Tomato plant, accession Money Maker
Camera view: tilt-top (135 deg); turntable rotation: 90 degrees
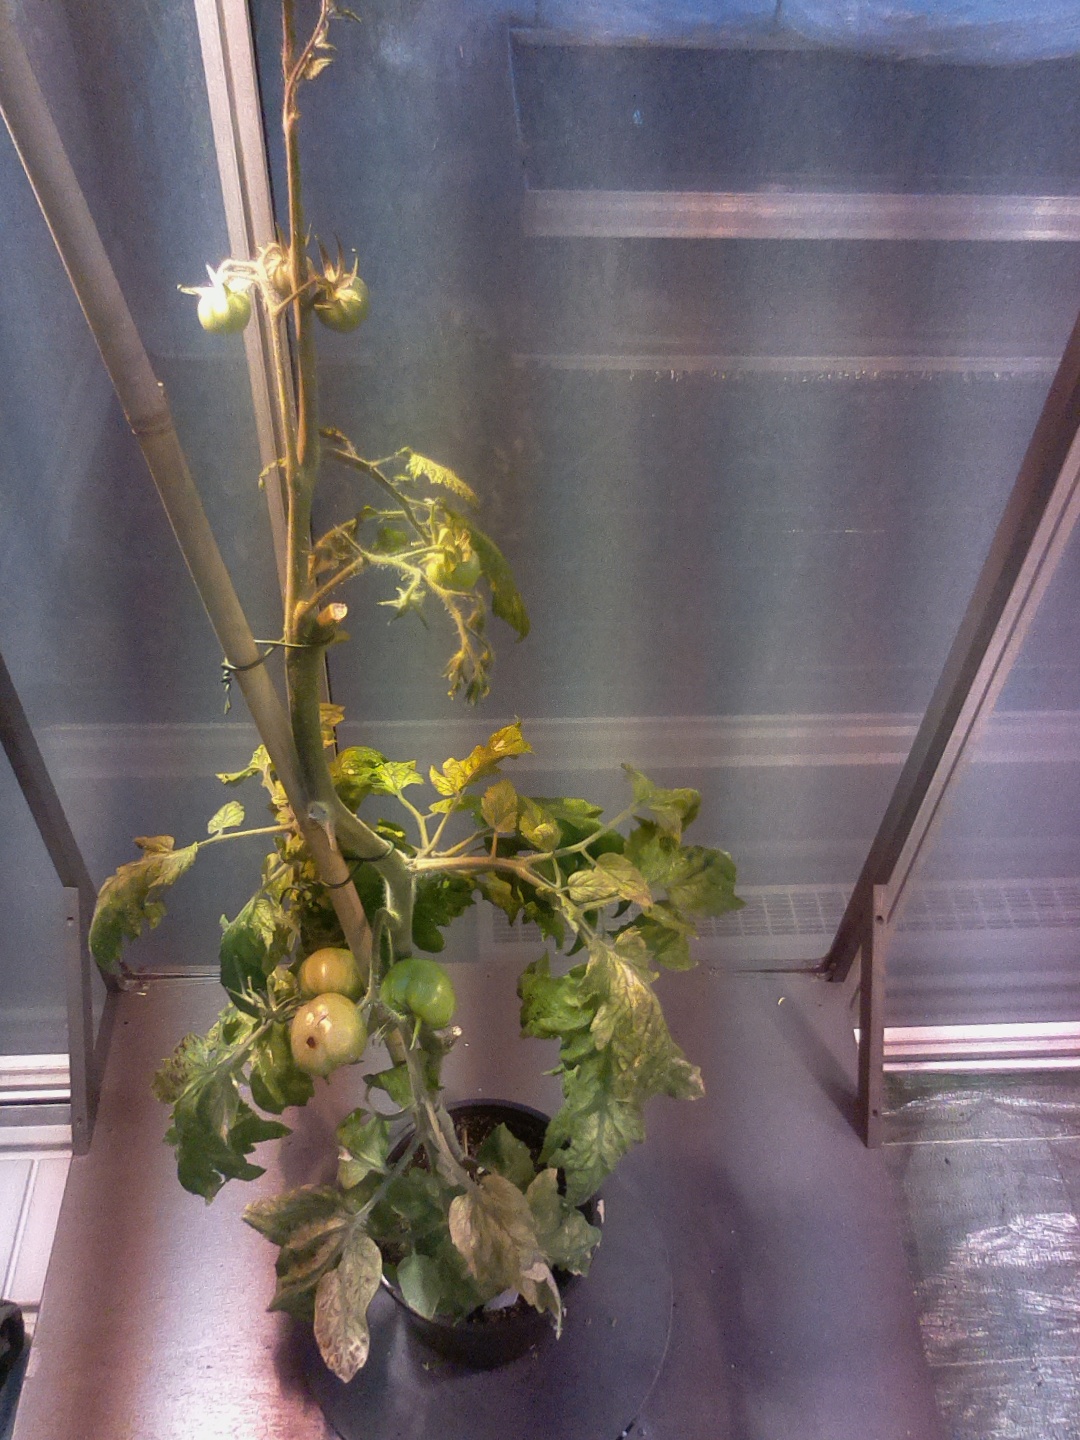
BBCH growth stage 76: 60%-70% of final fruit size